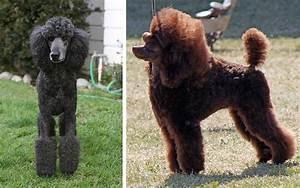
dog